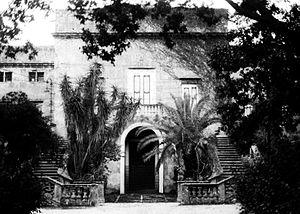
La Villa Montalbo - Boscogrande fut construite au milieu du 18ème siècle par Giovanni Maria Sammartino, duc de Montalbo. Luchino Visconti dirigea dans cette demeure quelques scène de son film ""Le Guépard"" Italiano: Villa Montalbo - Boscogrande venne eretta alla metà del XVIII secolo per conto del Duca di Montalbo, Giovanni Maria Sammartino, passando più tardi ai Boscogrande. La villa venne scelta da Luchino Visconti per ambientarvi alcune scene del film ""Il Gattopardo""."
Le Guépard est un film franco-italien réalisé par Luchino Visconti, sorti en 1963 et adapté du roman de Giuseppe Tomasi di Lampedusa.